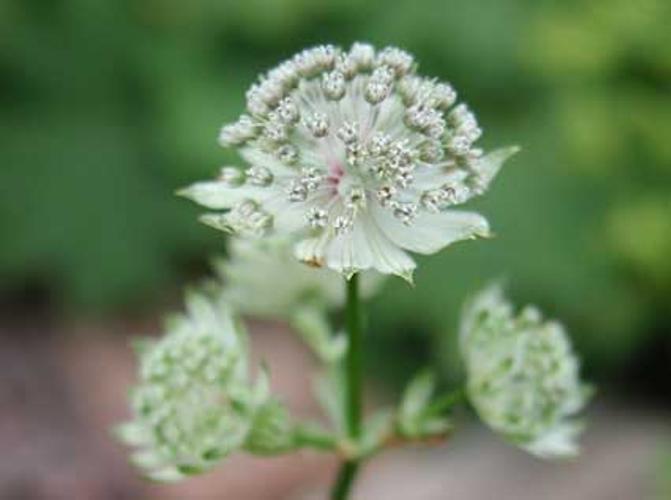
Label: great masterwort